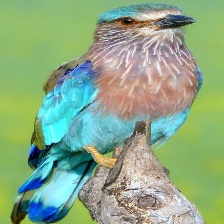
Species: INDIAN ROLLER
Scientific name: CORACIAS BENGHALENSIS